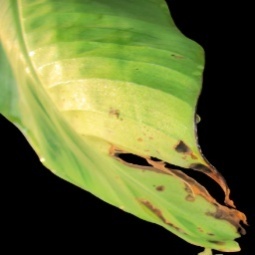
Label: Potassium